Erland Steenberg

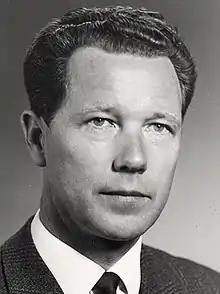
Erland Steenberg

Erland Steenberg (11 February 1919 – 11 December 2009) was a Norwegian politician for the Centre Party.